PROB1

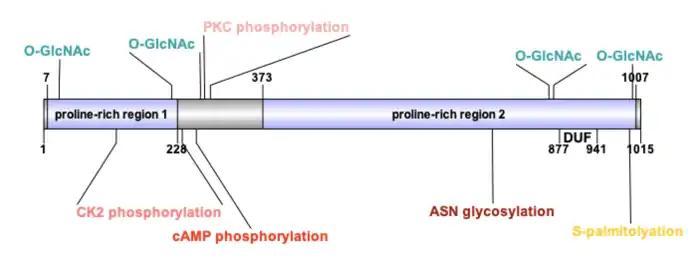
Schematic of the PROB1 protein annotated with predicted post-translational modifications, created using Dog 2.0.

PROB1 has been found to be coexpressed with proteins SPATA24 and JADE2, but no notable functional protein interactions with PROB1 are known at this time.